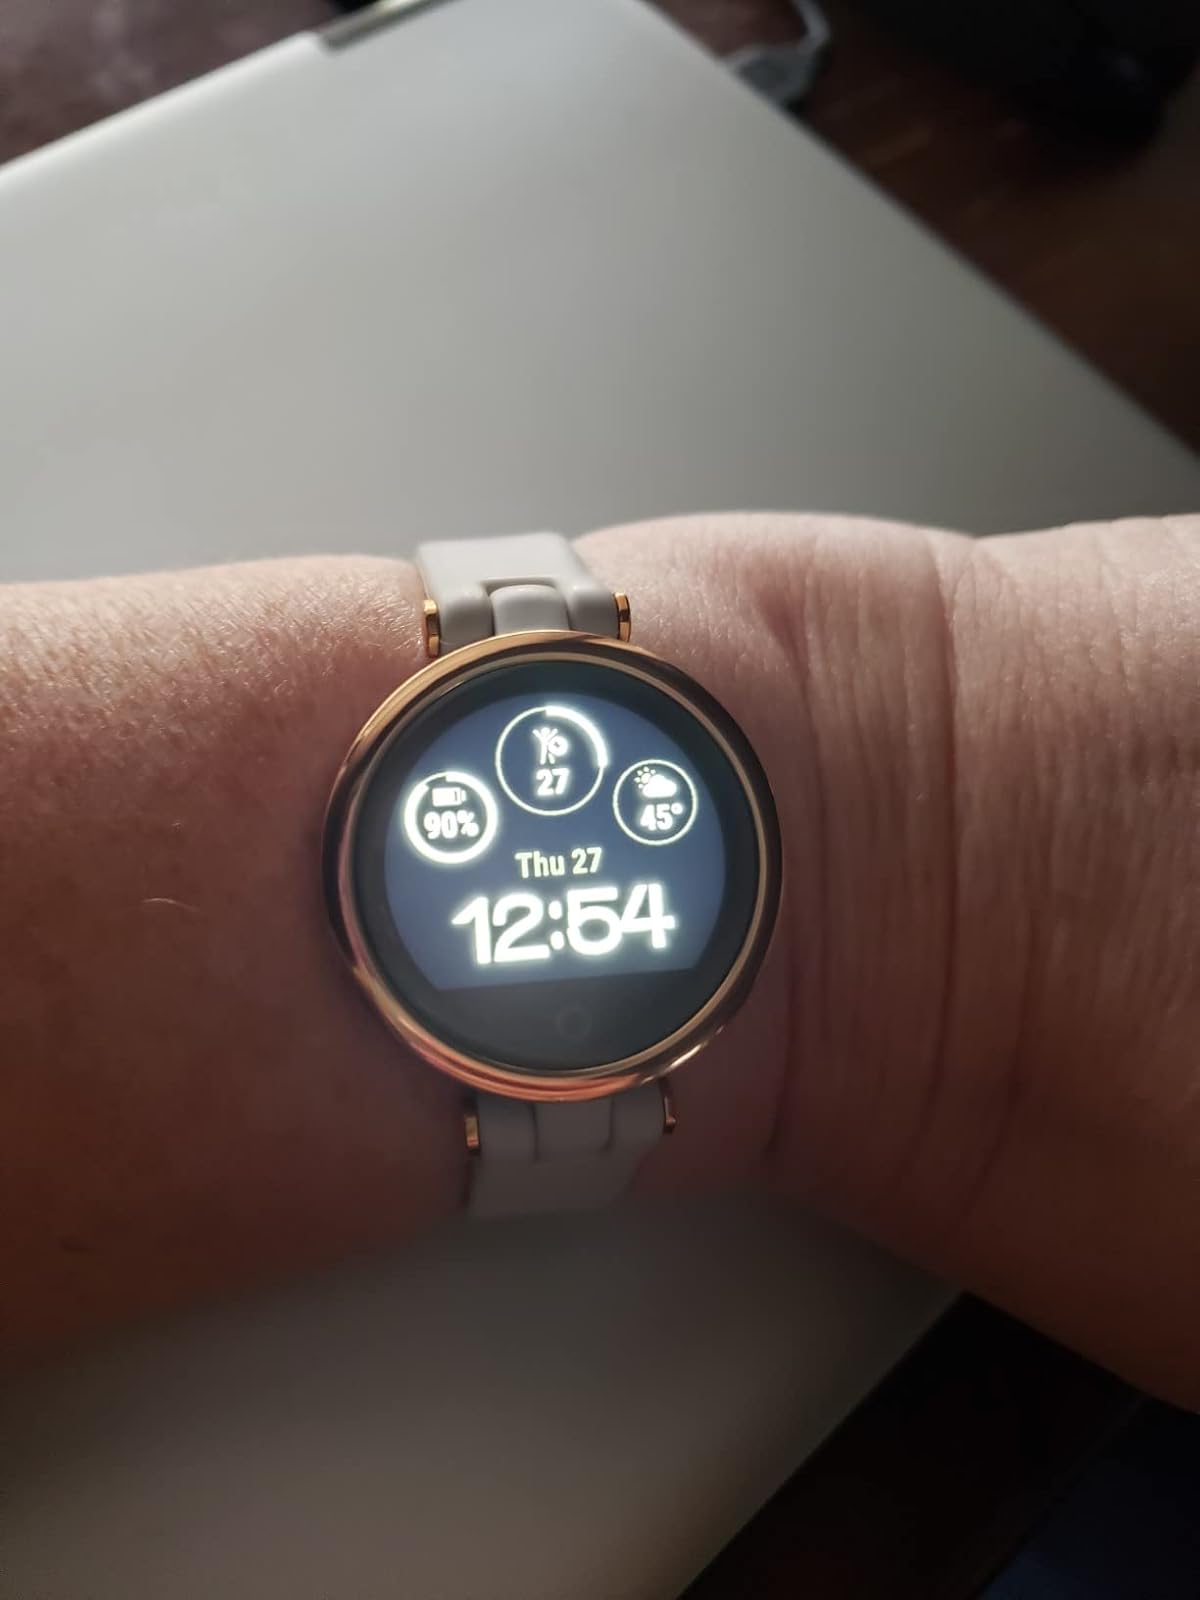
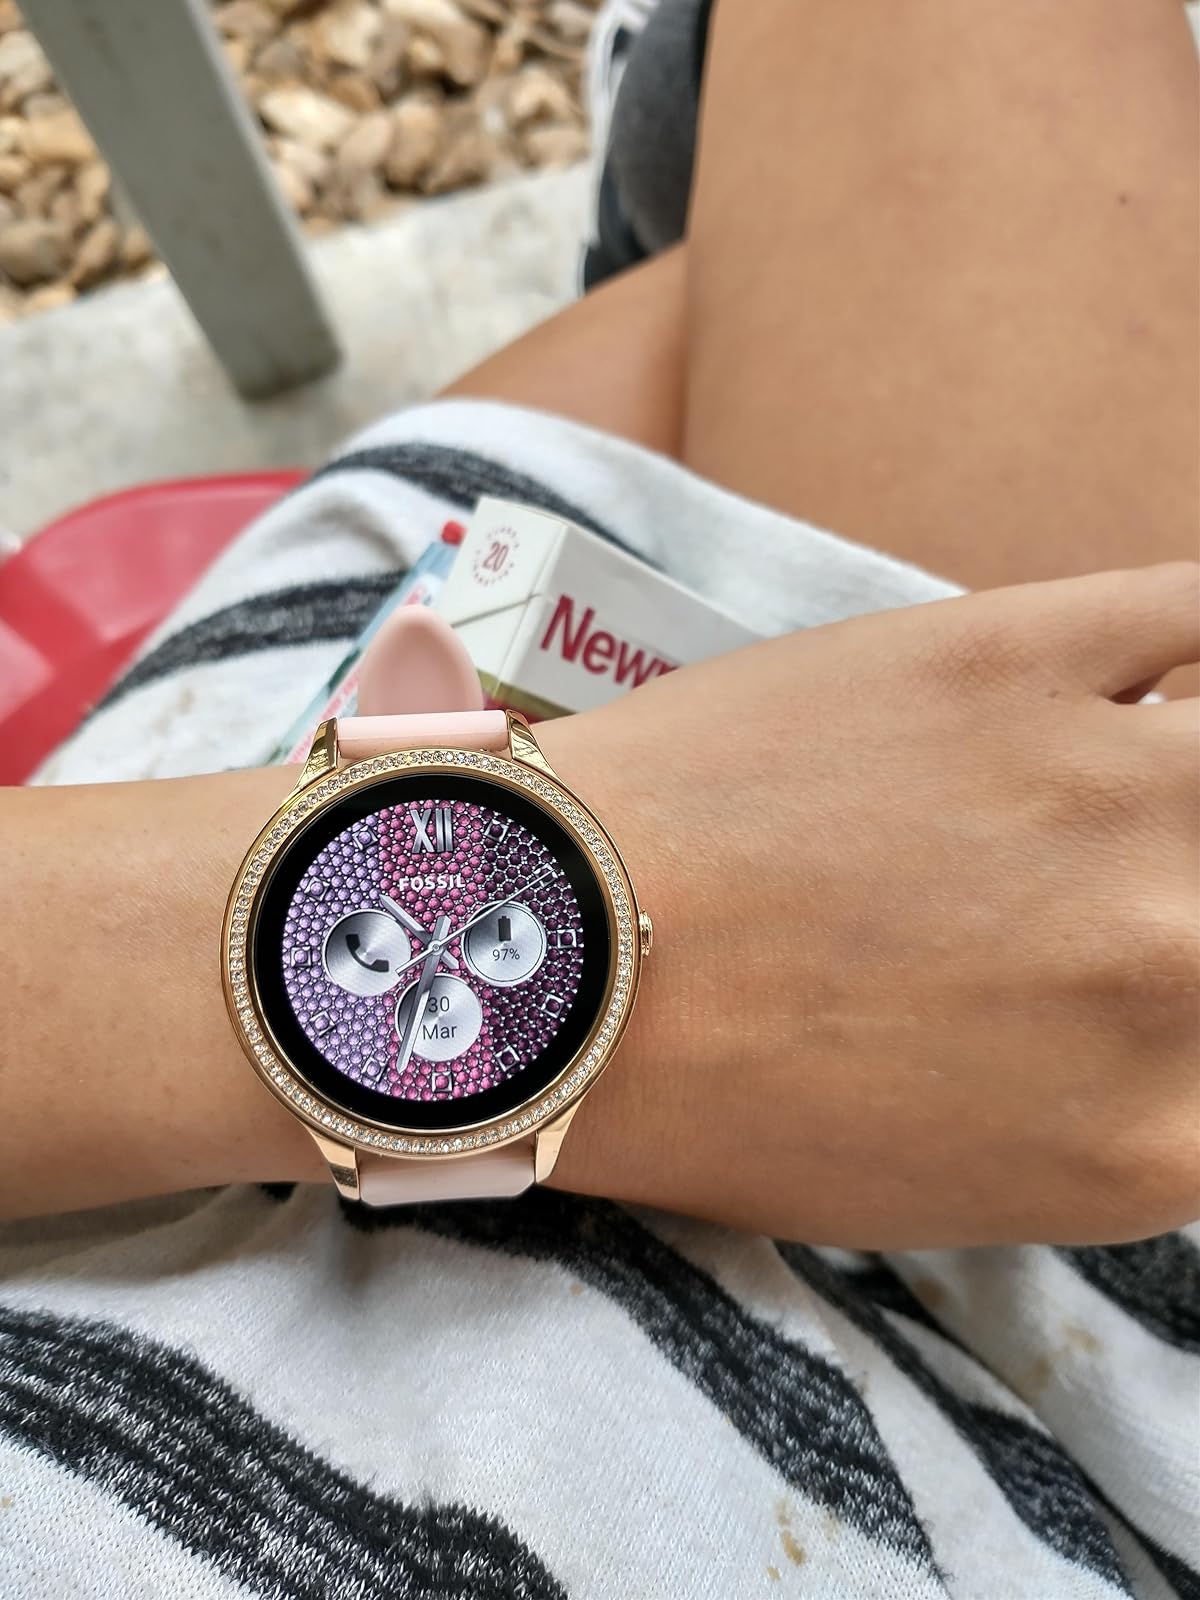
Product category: smartwatch
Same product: no